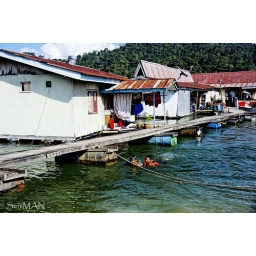
boys enjoying themselves playing and swimming in the lake...